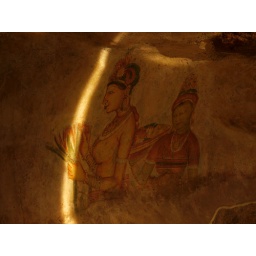
Frescoes in the rock cave wall on Sigiriya